Chief Buffalo Child Long Lance

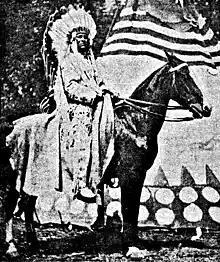

Chief Buffalo Child Long Lance (born Sylvester Clark Long; December 1, 1890 – March 20, 1932) was a mixed race Native-American journalist, writer and film actor, believed today to be of Lumbee descent, who, for a time, became internationally prominent as a spokesman for Native American causes. He published an autobiography, purportedly based on his experience as the son of a Blackfoot chief. He was the first presumed Native American admitted to the Explorers Club in New York City.